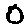
Label: 0